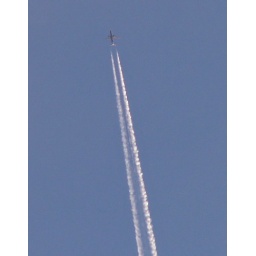
An aeroplane flying high above my house